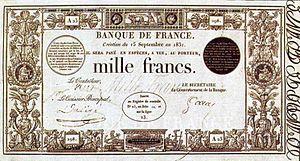
Billet de banque français 1000 francs noir type 1831
Le 1 000 francs 1817 est un type de billet de banque en francs français créé le 17 avril 1817 par la Banque de France.